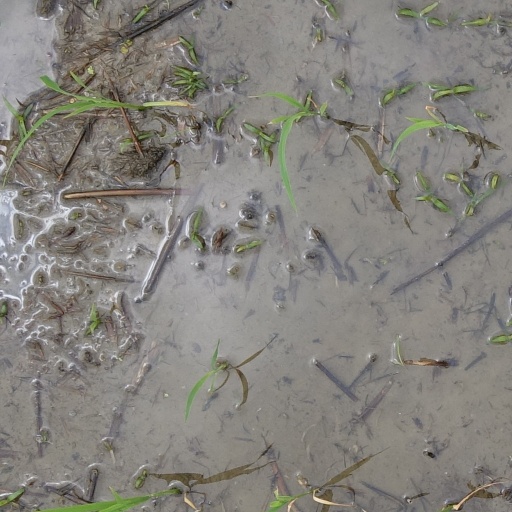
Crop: rice